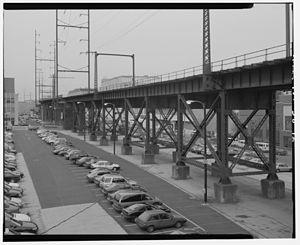
La West Philadelphia Elevated à Philadelphie en Pennsylvanie près de la Walnut Street, vu vers le nord.